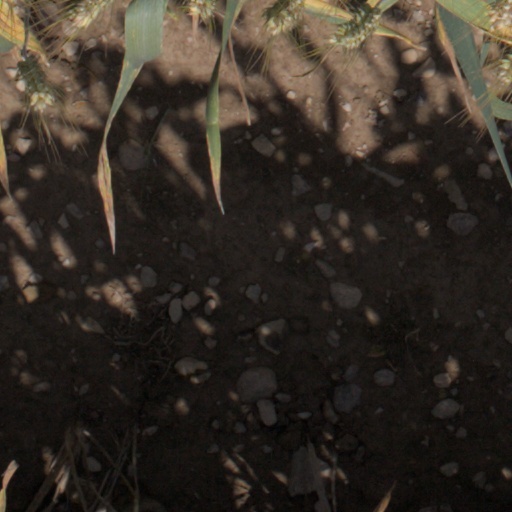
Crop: wheat